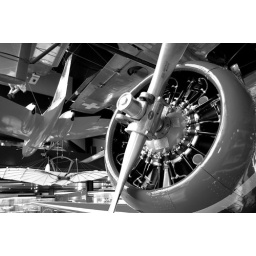
Propeller in black and white